Udayan Thakker

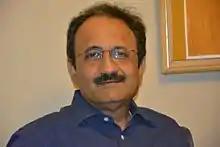

Udayan Thakkar is a Gujarati language poet, writer and translator from Mumbai, India.